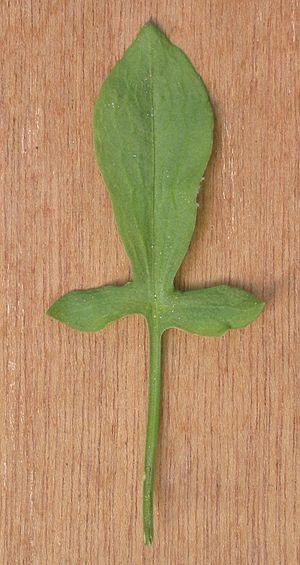
La petite oseille, ou vinette en français acadien et en poitevin, est une plante herbacée de la famille des Polygonacées. Elle pousse dans les endroits rocailleux, en terrain acide.